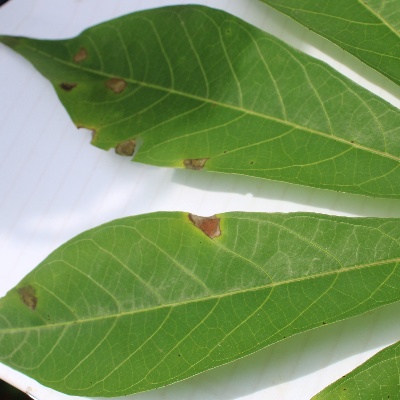
Crop: Cassava
Condition: brown spot